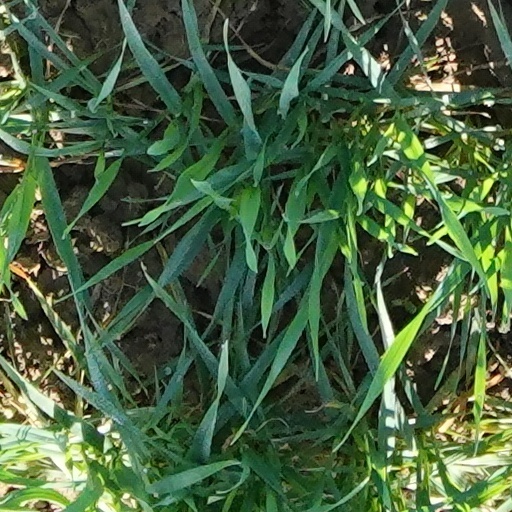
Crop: wheat